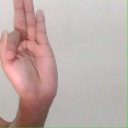
अक्षर: फ